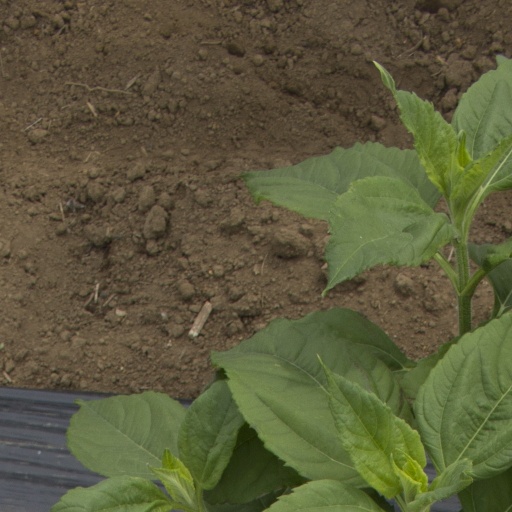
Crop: Jerusalem artichoke